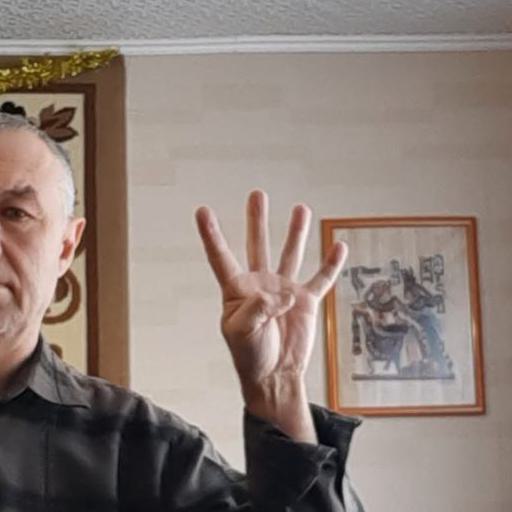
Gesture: four